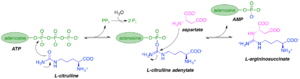
L'argininosuccinate synthase, encore appelée argininosuccinate synthétase, est une ligase qui catalyse la réaction :